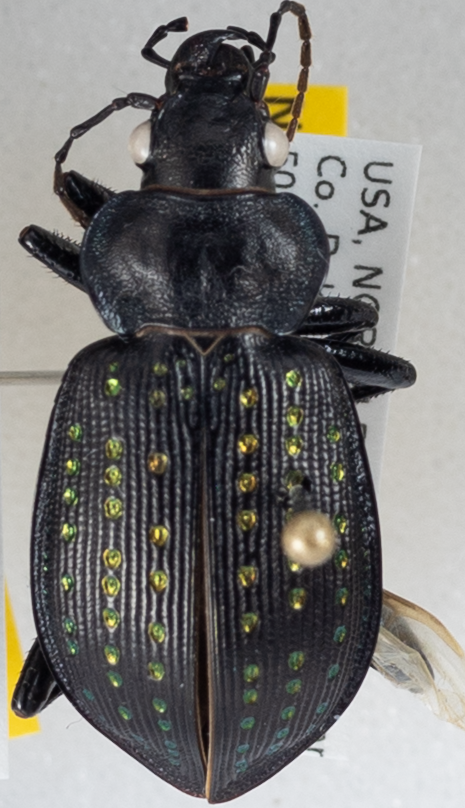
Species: Calosoma calidum
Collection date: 2023-07-18
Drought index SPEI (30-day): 0.332
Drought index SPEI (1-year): -0.1
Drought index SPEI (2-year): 1.13